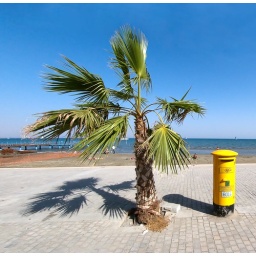
the yellow post box near the palmtree on the beach in Larnaca, Cyprus